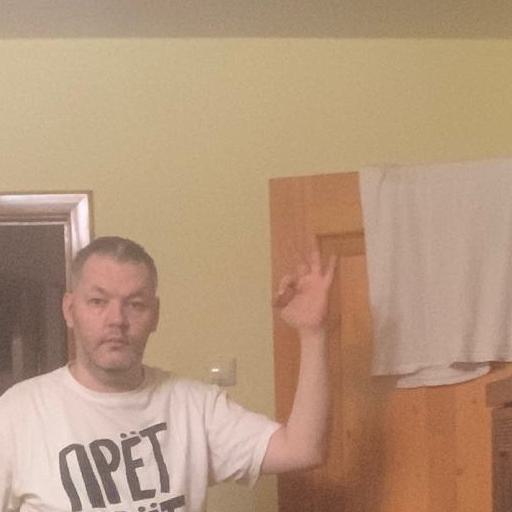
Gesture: ok